Killing of Gracie Spinks

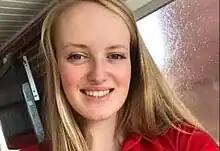

Gracie Spinks was a lifeguard from Old Whittington who was murdered by a former colleague.